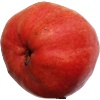
Label: Pear Red 1